Viral shunt

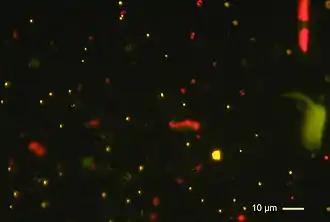
A fluorescence microscopy image of a variety of picoplankton in the Pacific Ocean

There are many different microbes present in aquatic communities. Phytoplankton, specifically "Picoplankton," are the most important organism in this microbial loop. They provide a foundation as primary producers; they are responsible for the majority of primary production in the ocean and around 50% of primary production of the entire planet.